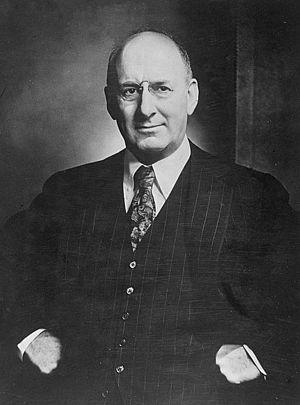
Les Quatre Libertés est une série de quatre tableaux peints par Norman Rockwell en 1942, qui comptent parmi les plus célèbres de sa carrière. Ces œuvres mettent en image un discours fondateur du président Franklin Delano Roosevelt et témoignent de l'engagement de l'illustrateur américain dans l'effort de guerre des États-Unis. Les tableaux représentent la liberté de parole, la liberté de culte, celle de vivre à l'abri de la peur et celle de vivre à l'abri du besoin. Ils atteignent au fil du temps une dimension iconique qui dépasse le cadre historique de la Seconde Guerre mondiale.
Henry Morgenthau, Jr., né le 11 mai 1891 à New York et mort le 6 février 1967 à Poughkeepsie, est un homme politique américain. Il est secrétaire du Trésor entre 1934 et 1945 dans l'administration du président Franklin Delano Roosevelt et brièvement dans celle de son successeur Harry S. Truman.
Dans les décennies suivant la Shoah, plusieurs gouvernements et organismes internationaux ont été critiqués pour leur incapacité à avoir pris les mesures appropriées pour sauver les millions d'Européens, Juifs, Roms et autres victimes de la Solution finale.